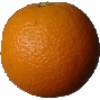
Label: Orange 1